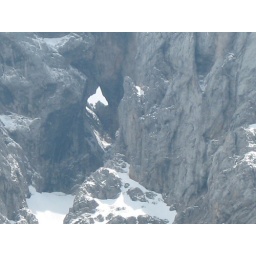
window in the mountain